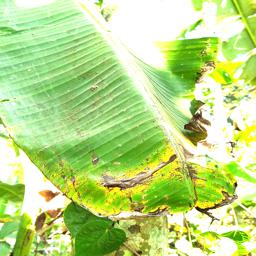
Label: JAHAJI LEAF